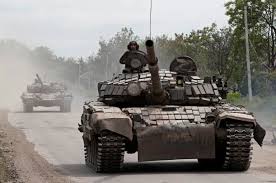
Label: Tank